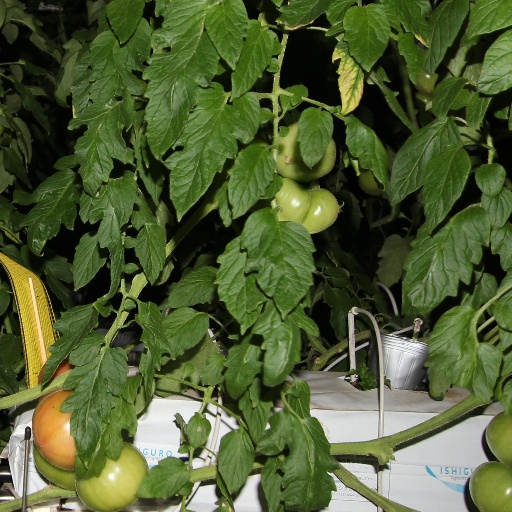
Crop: tomato